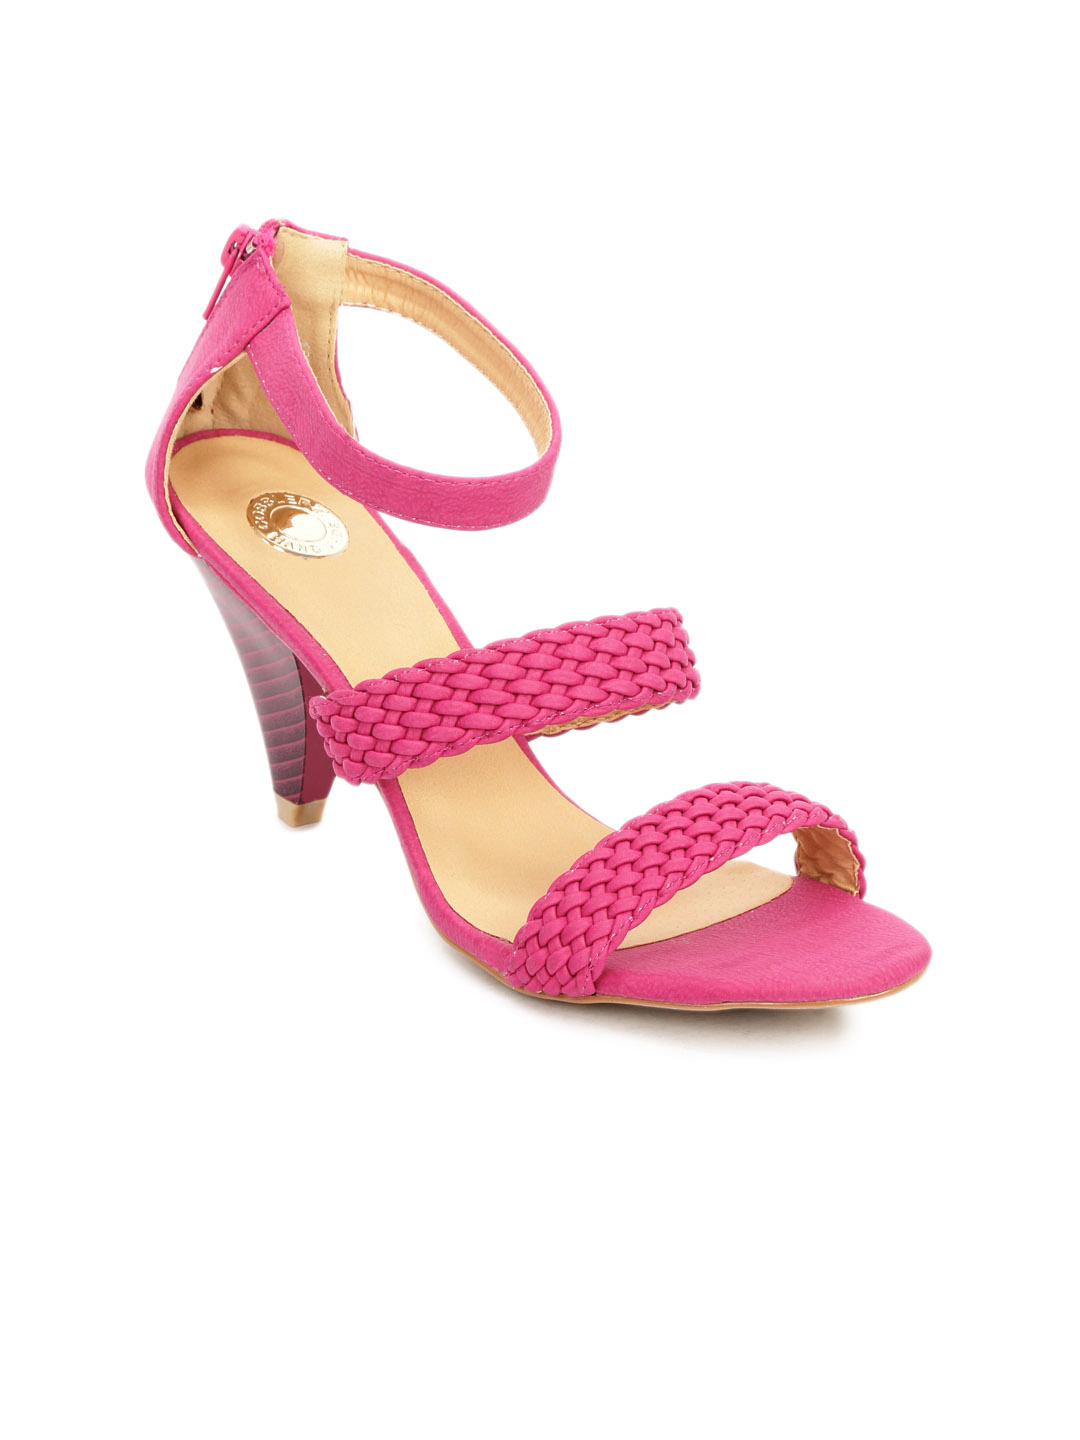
Cobblerz Women Pink Sandals
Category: Footwear / Shoes / Heels
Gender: Women
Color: Pink
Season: Summer 2016
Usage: Casual